Kabul

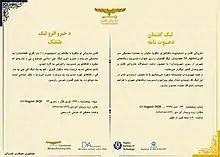
Kabul city announced open calls through the Kabul municipality's HP and its Facebook page, to participate in town meeting and planning process

As of November 2015, there were more than 24 television stations based out of Kabul. Terrestrial TV transmitters were located at the summit of the Koh-e Asamai.